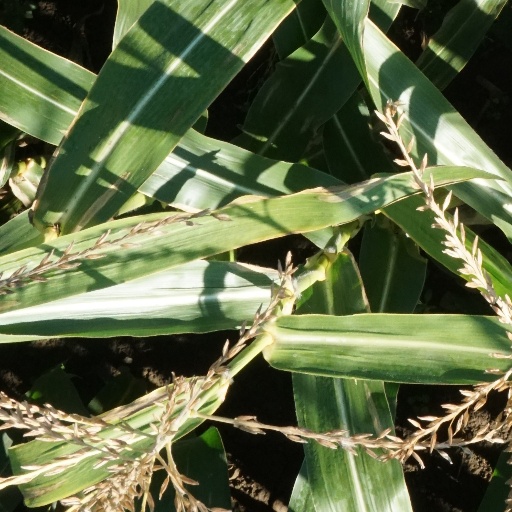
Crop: maize; corn